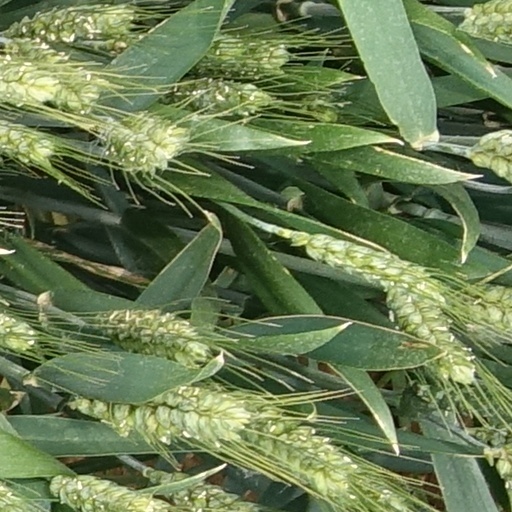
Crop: wheat